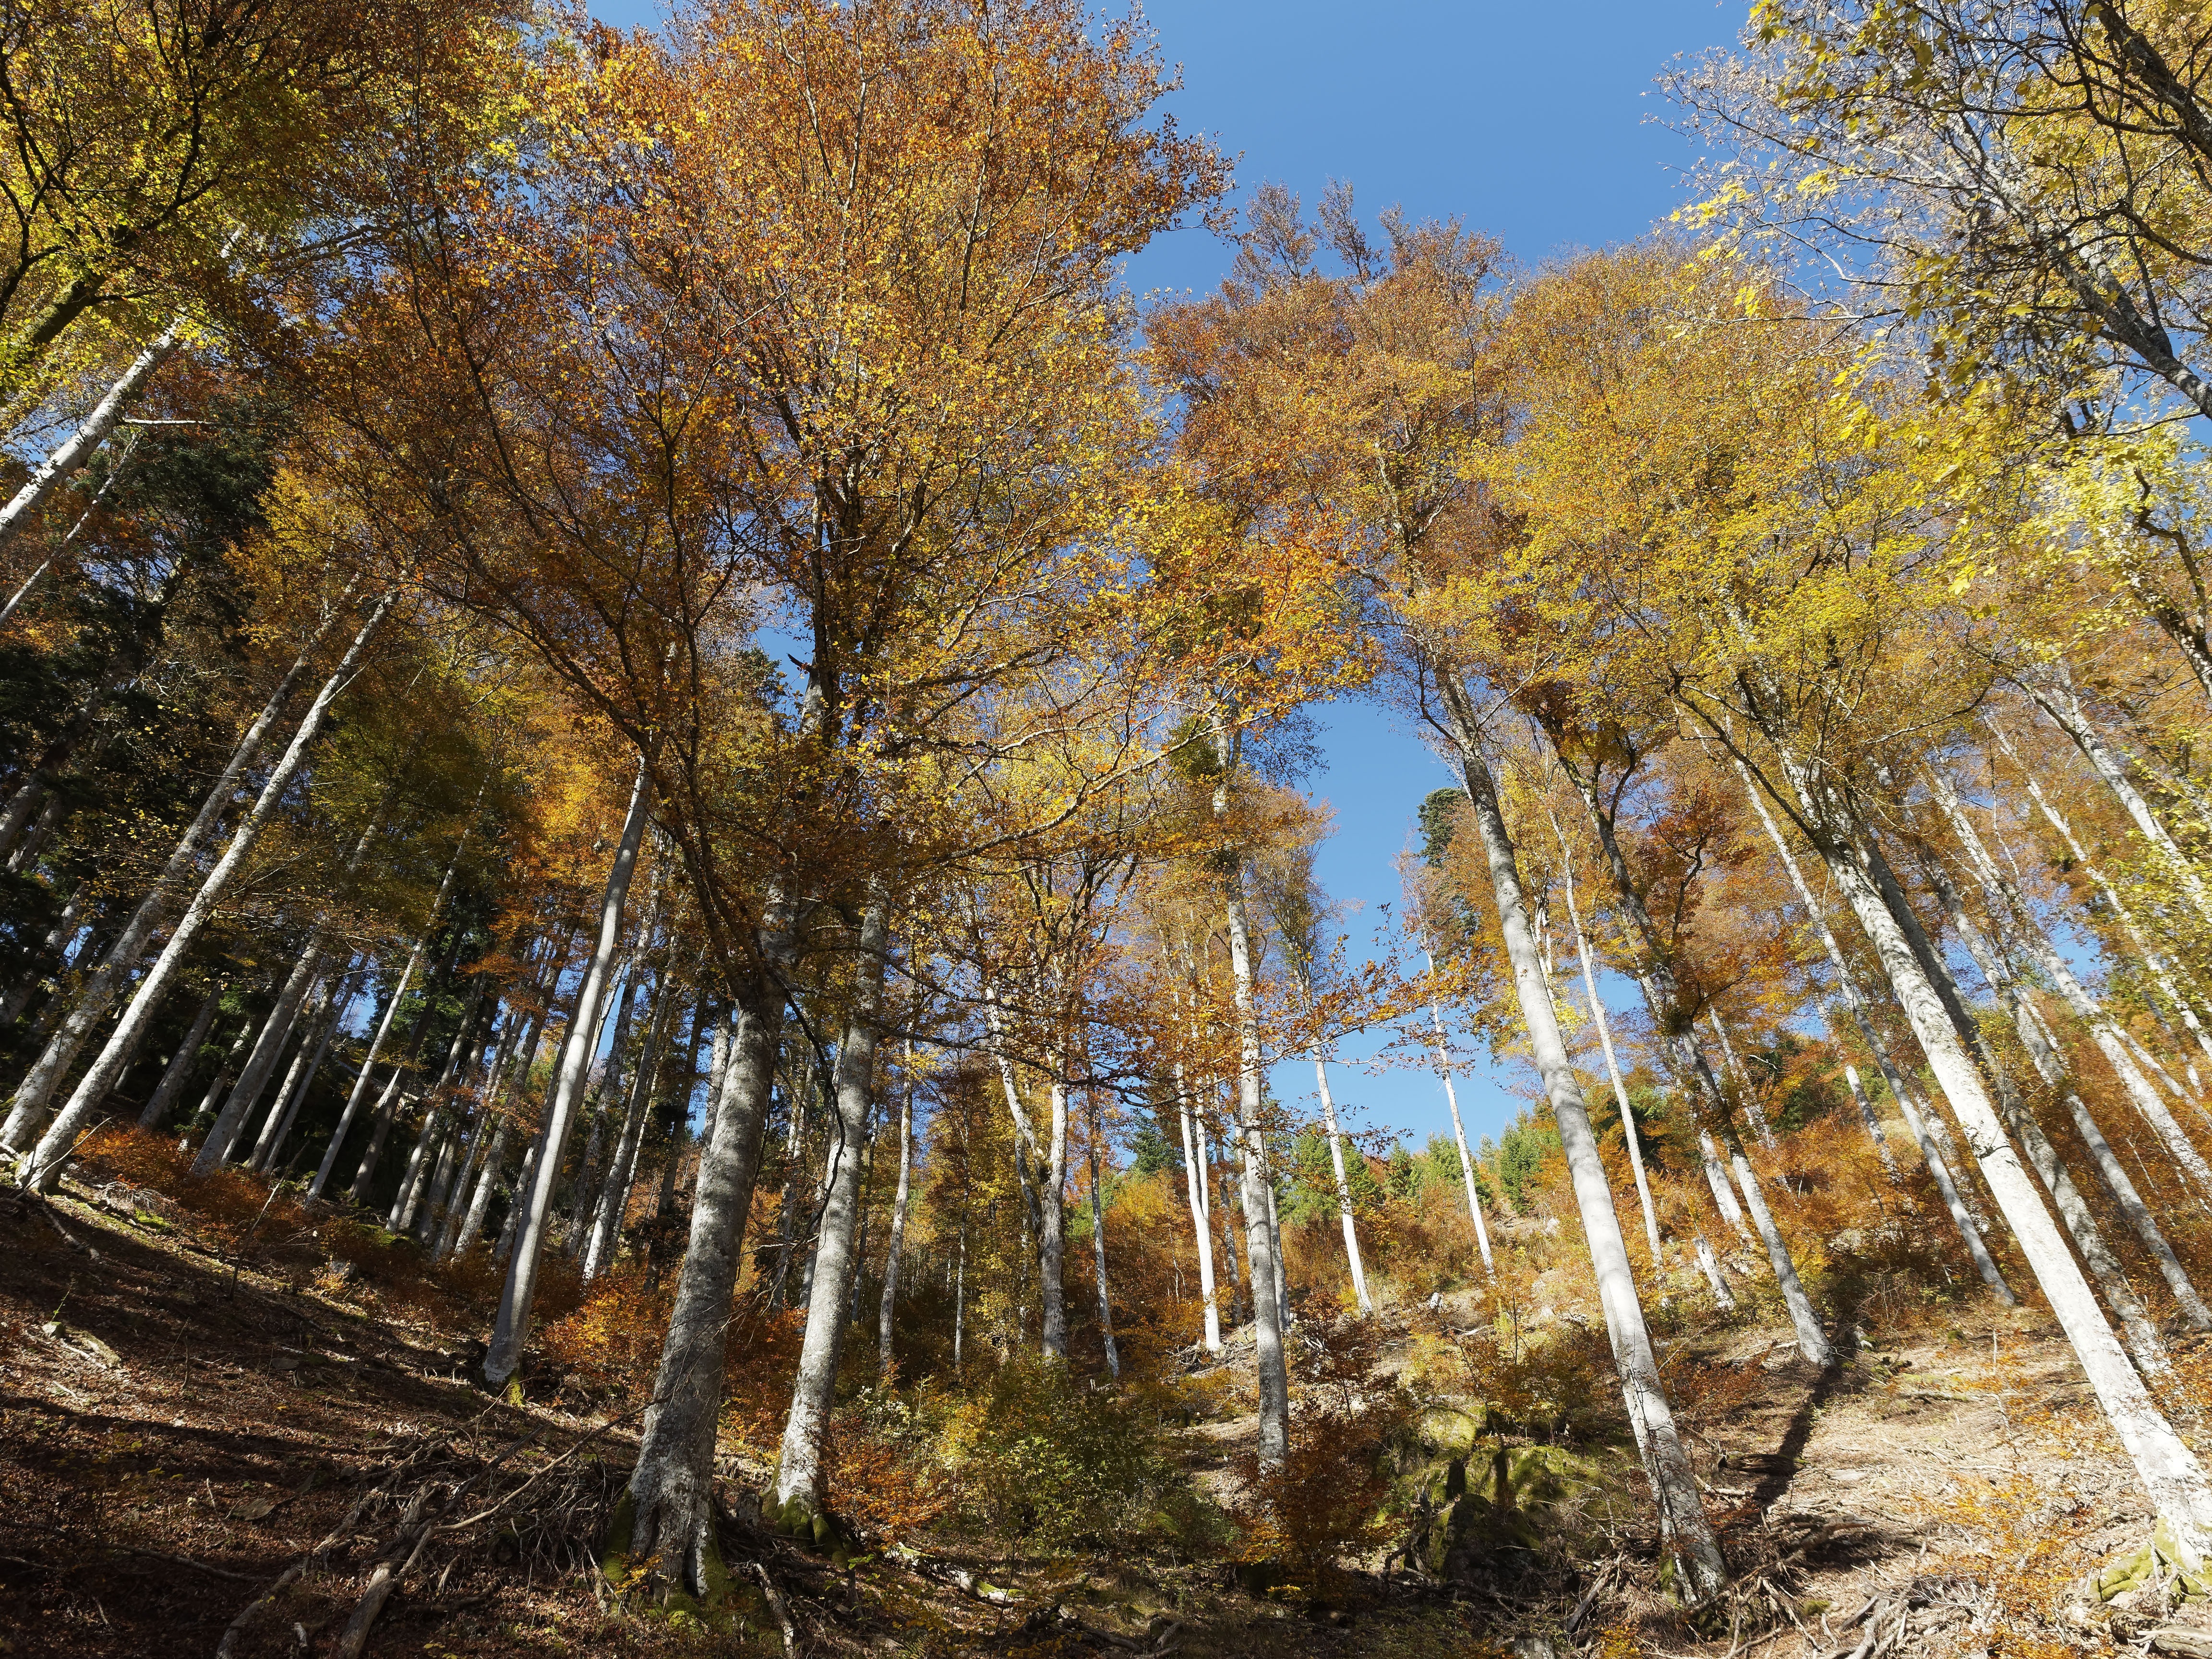
tree, nature, forest, branch, mountain, plant, sky, wood, sunlight, leaf, fall, trunk, foliage, birch, autumn, blue, season, blue sky, trees, deciduous, grove, woodland, habitat, treetops, larch, ecosystem, light and shade, tree branches, biome, summits, natural environment, woody plant, temperate broadleaf and mixed forest, temperate coniferous forest, land plant